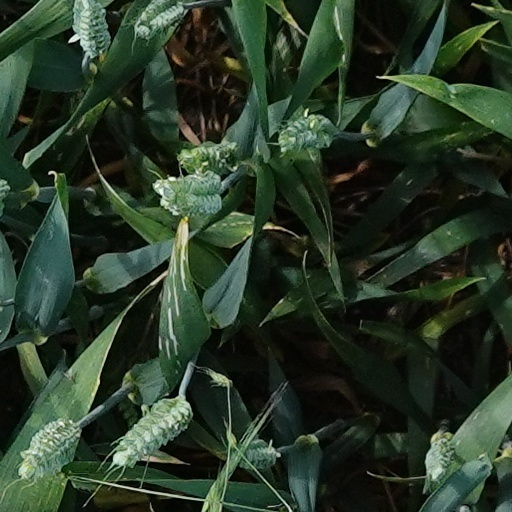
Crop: wheat